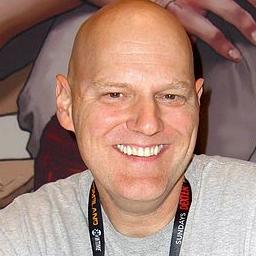
Age: 48